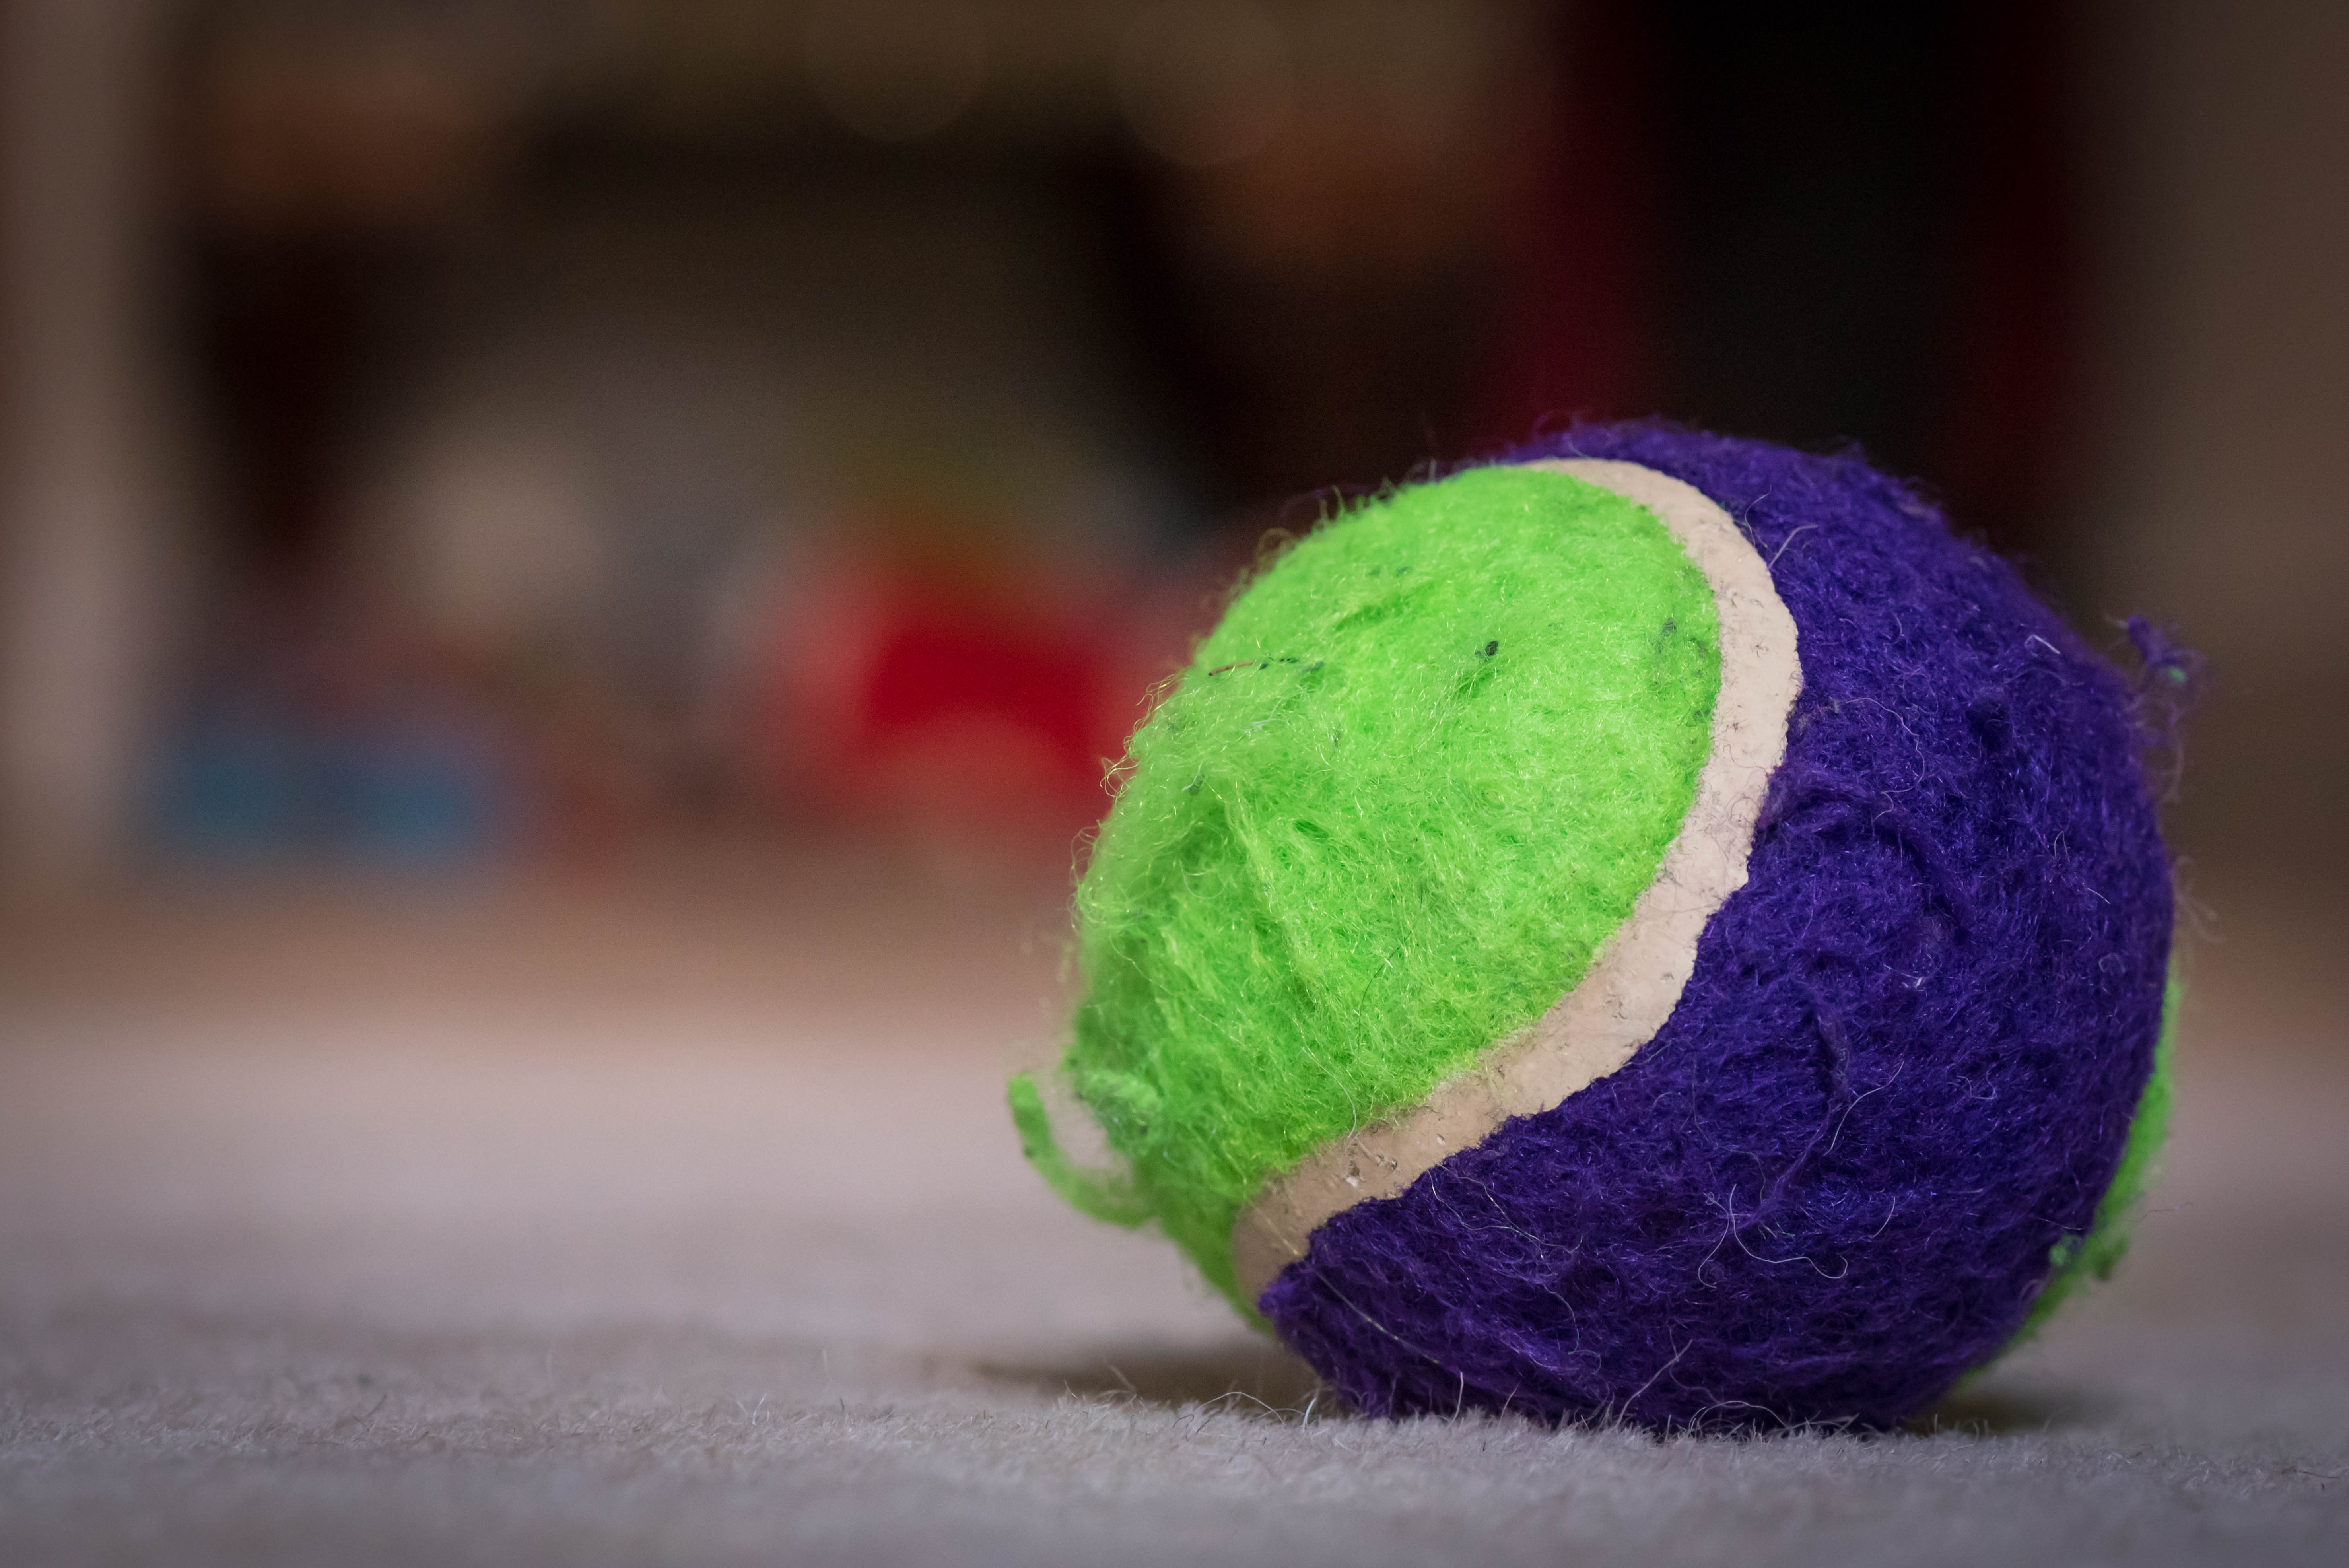
sport, game, play, round, green, equipment, color, macro, colorful, leisure, toy, material, thread, close up, textile, tennis, ball, sphere, used, macro photography, felt, tennis ball